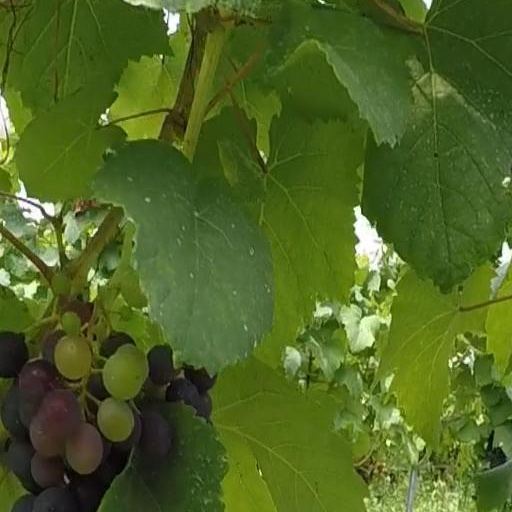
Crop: grape